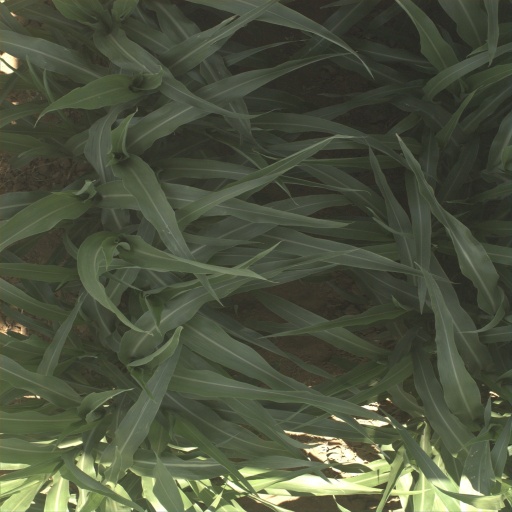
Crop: sorghum